1888–89 Wolverhampton Wanderers F.C. season

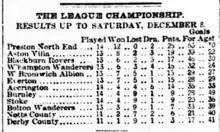
Saturday 8 December 1888

A total of twelve teams competed in the inaugural Football League in the 1888–89 season. Each team would play every other team twice, once at their stadium, and once at the opposition's. Two points were awarded to teams for each win, one point per draw, and none for defeats.